Conservation and restoration of lighthouses

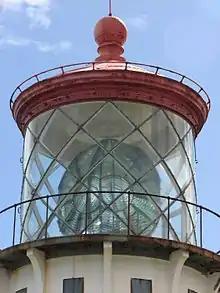
Lantern with a lens inside (Kīlauea Light)

The Fresnel lens was introduced for use in lighthouses around 1823. Generally, keeping the lens historically preserved, rather than restoration to period, will reduce stress on the lens and keep some of the lens's story intact (e.g. chips of the glass that are documented in historical light keeper's notes). It is important to consult a conservator before attempting any conservation on a lens. The glass that was used to make the lens is often brittle and may chip easily. Lens glass etches easily from contact with oils or dust.